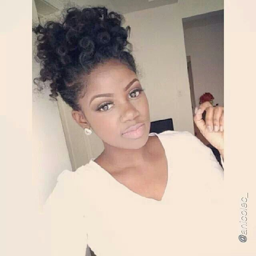
an idea for a protective style until my next install